Holland–Drew House

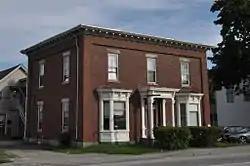

The Holland–Drew House is a historic house at 377 Main Street in Lewiston, Maine. Built in 1854, it is a high-quality local example of Italianate architecture executed in brick. It is also notable for some of its owners, who were prominent in the civic and business affairs of the city. The house was listed on the National Register of Historic Places in 1978.